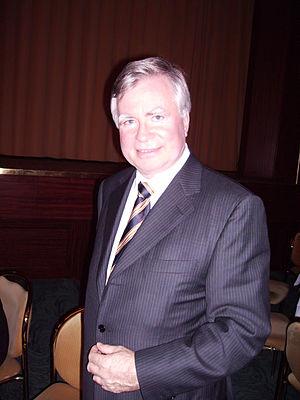
Philippe Kirsch, né le 1ᵉʳ avril 1947, est un avocat canadien qui a présidé la Cour pénale internationale jusqu'en mars 2009 et est juge affecté à la Section des appels.